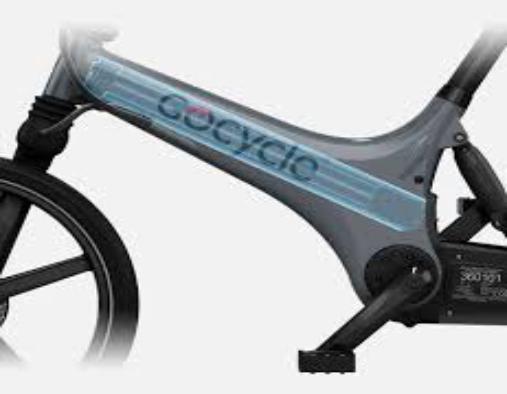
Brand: gocycle
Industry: Transportation